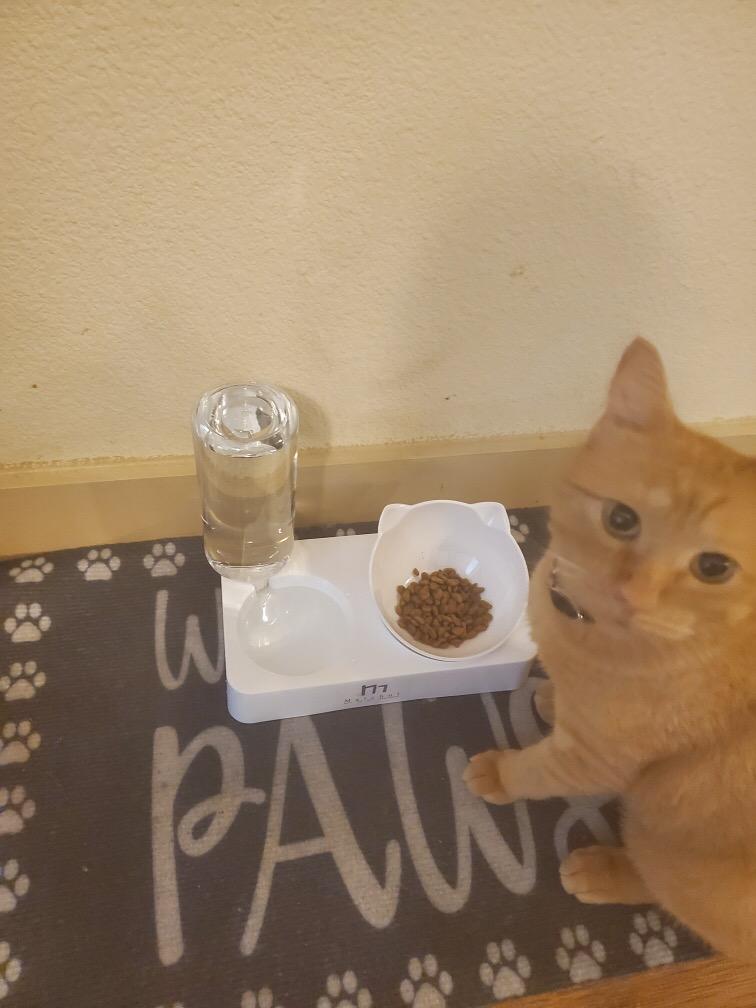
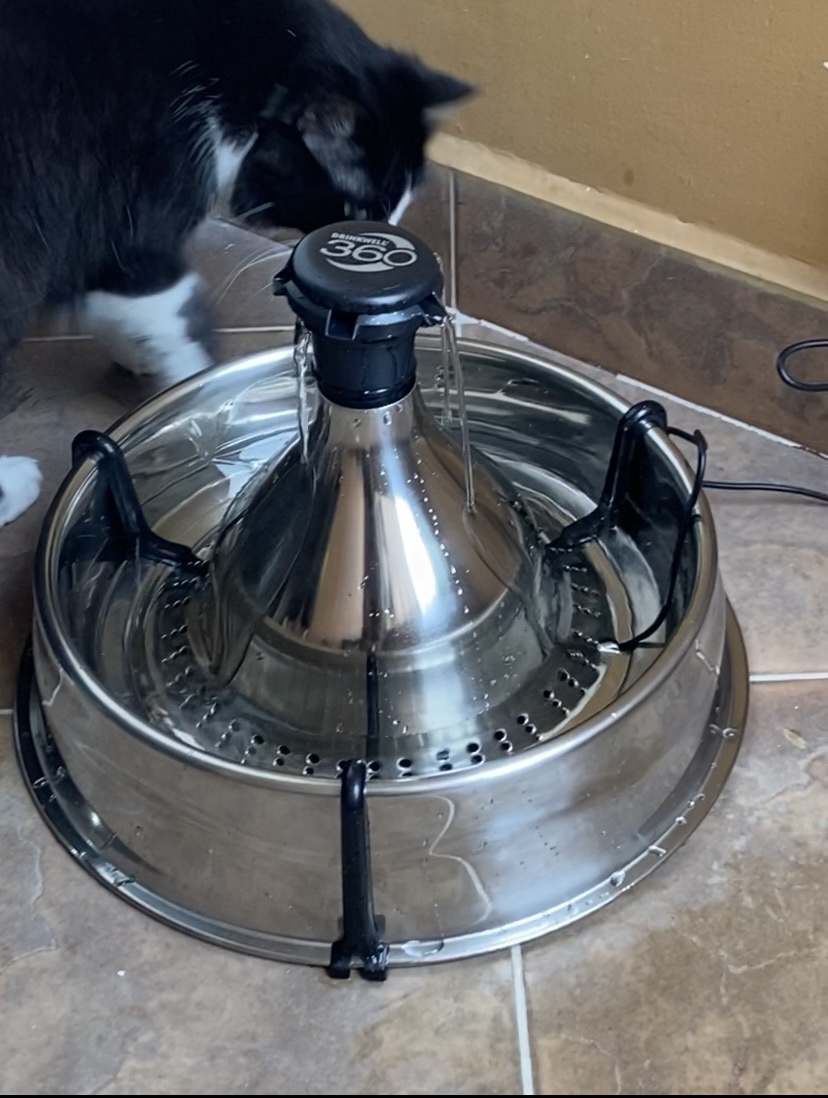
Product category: items_bowl
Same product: no